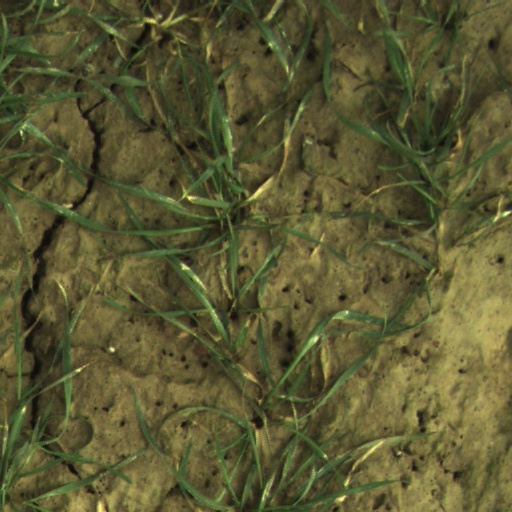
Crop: wheat